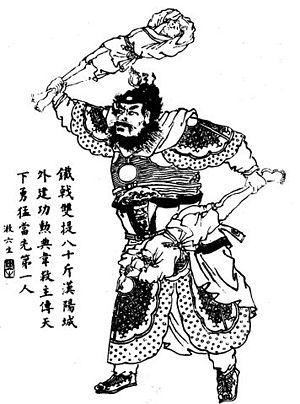
Dian Wei : fut un guerrier chinois et le garde du corps personnel du seigneur de guerre Cao Cao lors de la fin de la dynastie Han en Chine antique.